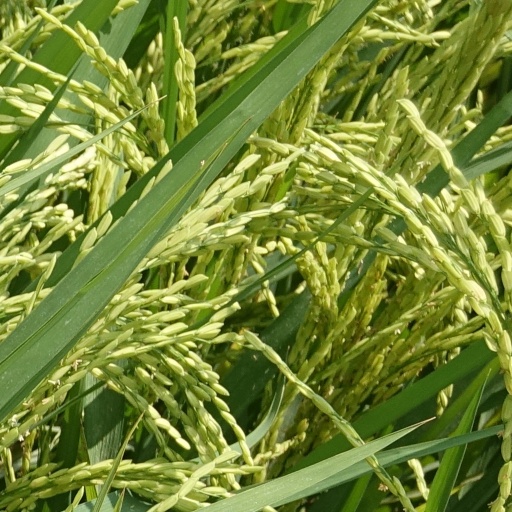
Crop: rice